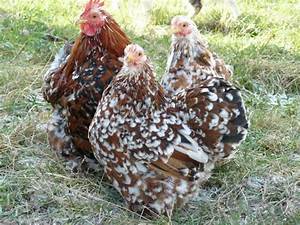
Label: gallina